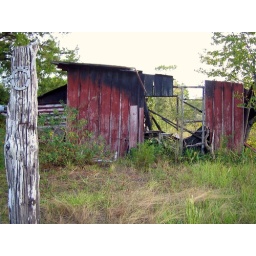
A lucky horse shoe in the left foreground with a fire damaged barn behind.